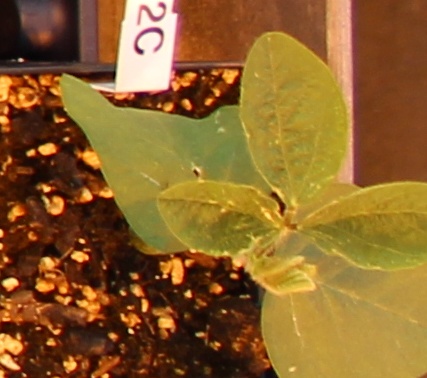
Label: Soybean